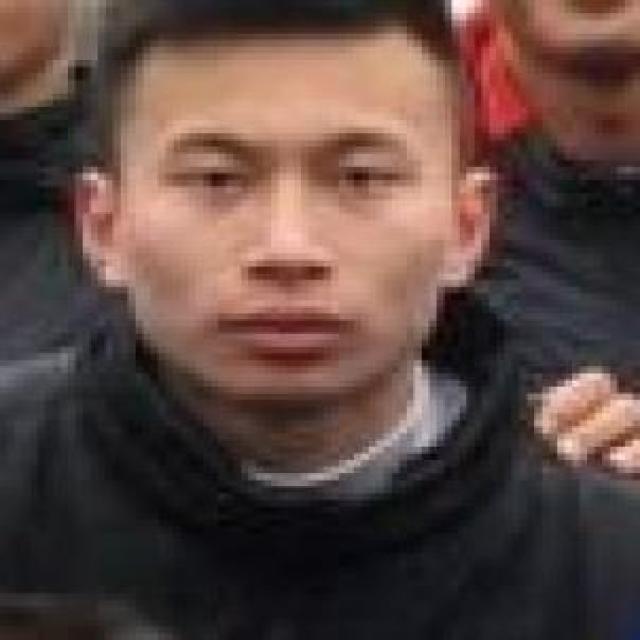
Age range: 21-44